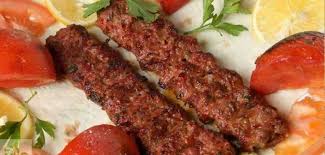
Yemek: kebap